North Macedonia

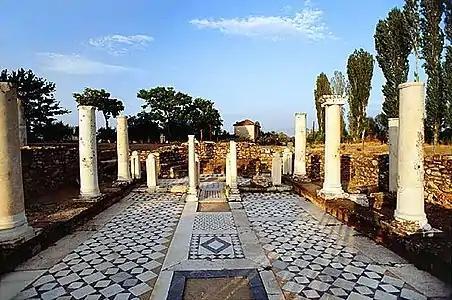
Heraclea Lyncestis, a city founded by Philip II of Macedon in the 4th century BC; ruins of the Byzantine "Small Basilica"

Philip II of Macedon absorbed the regions of Upper Macedonia (Lynkestis and Pelagonia) and the southern part of Paeonia (Deuriopus) into the kingdom of Macedon in 356 BC. Philip's son Alexander the Great conquered the remainder of the region and incorporated it in his empire, reaching as far north as Scupi, but the city and the surrounding area remained part of Dardania. After the death of Alexander, Celtic armies began to bear down on the southern regions, threatening the kingdom of Macedon. In 310 BC, they attacked the area, but were defeated.